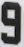
Number: 9